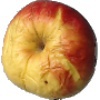
Label: red_yellow_apple